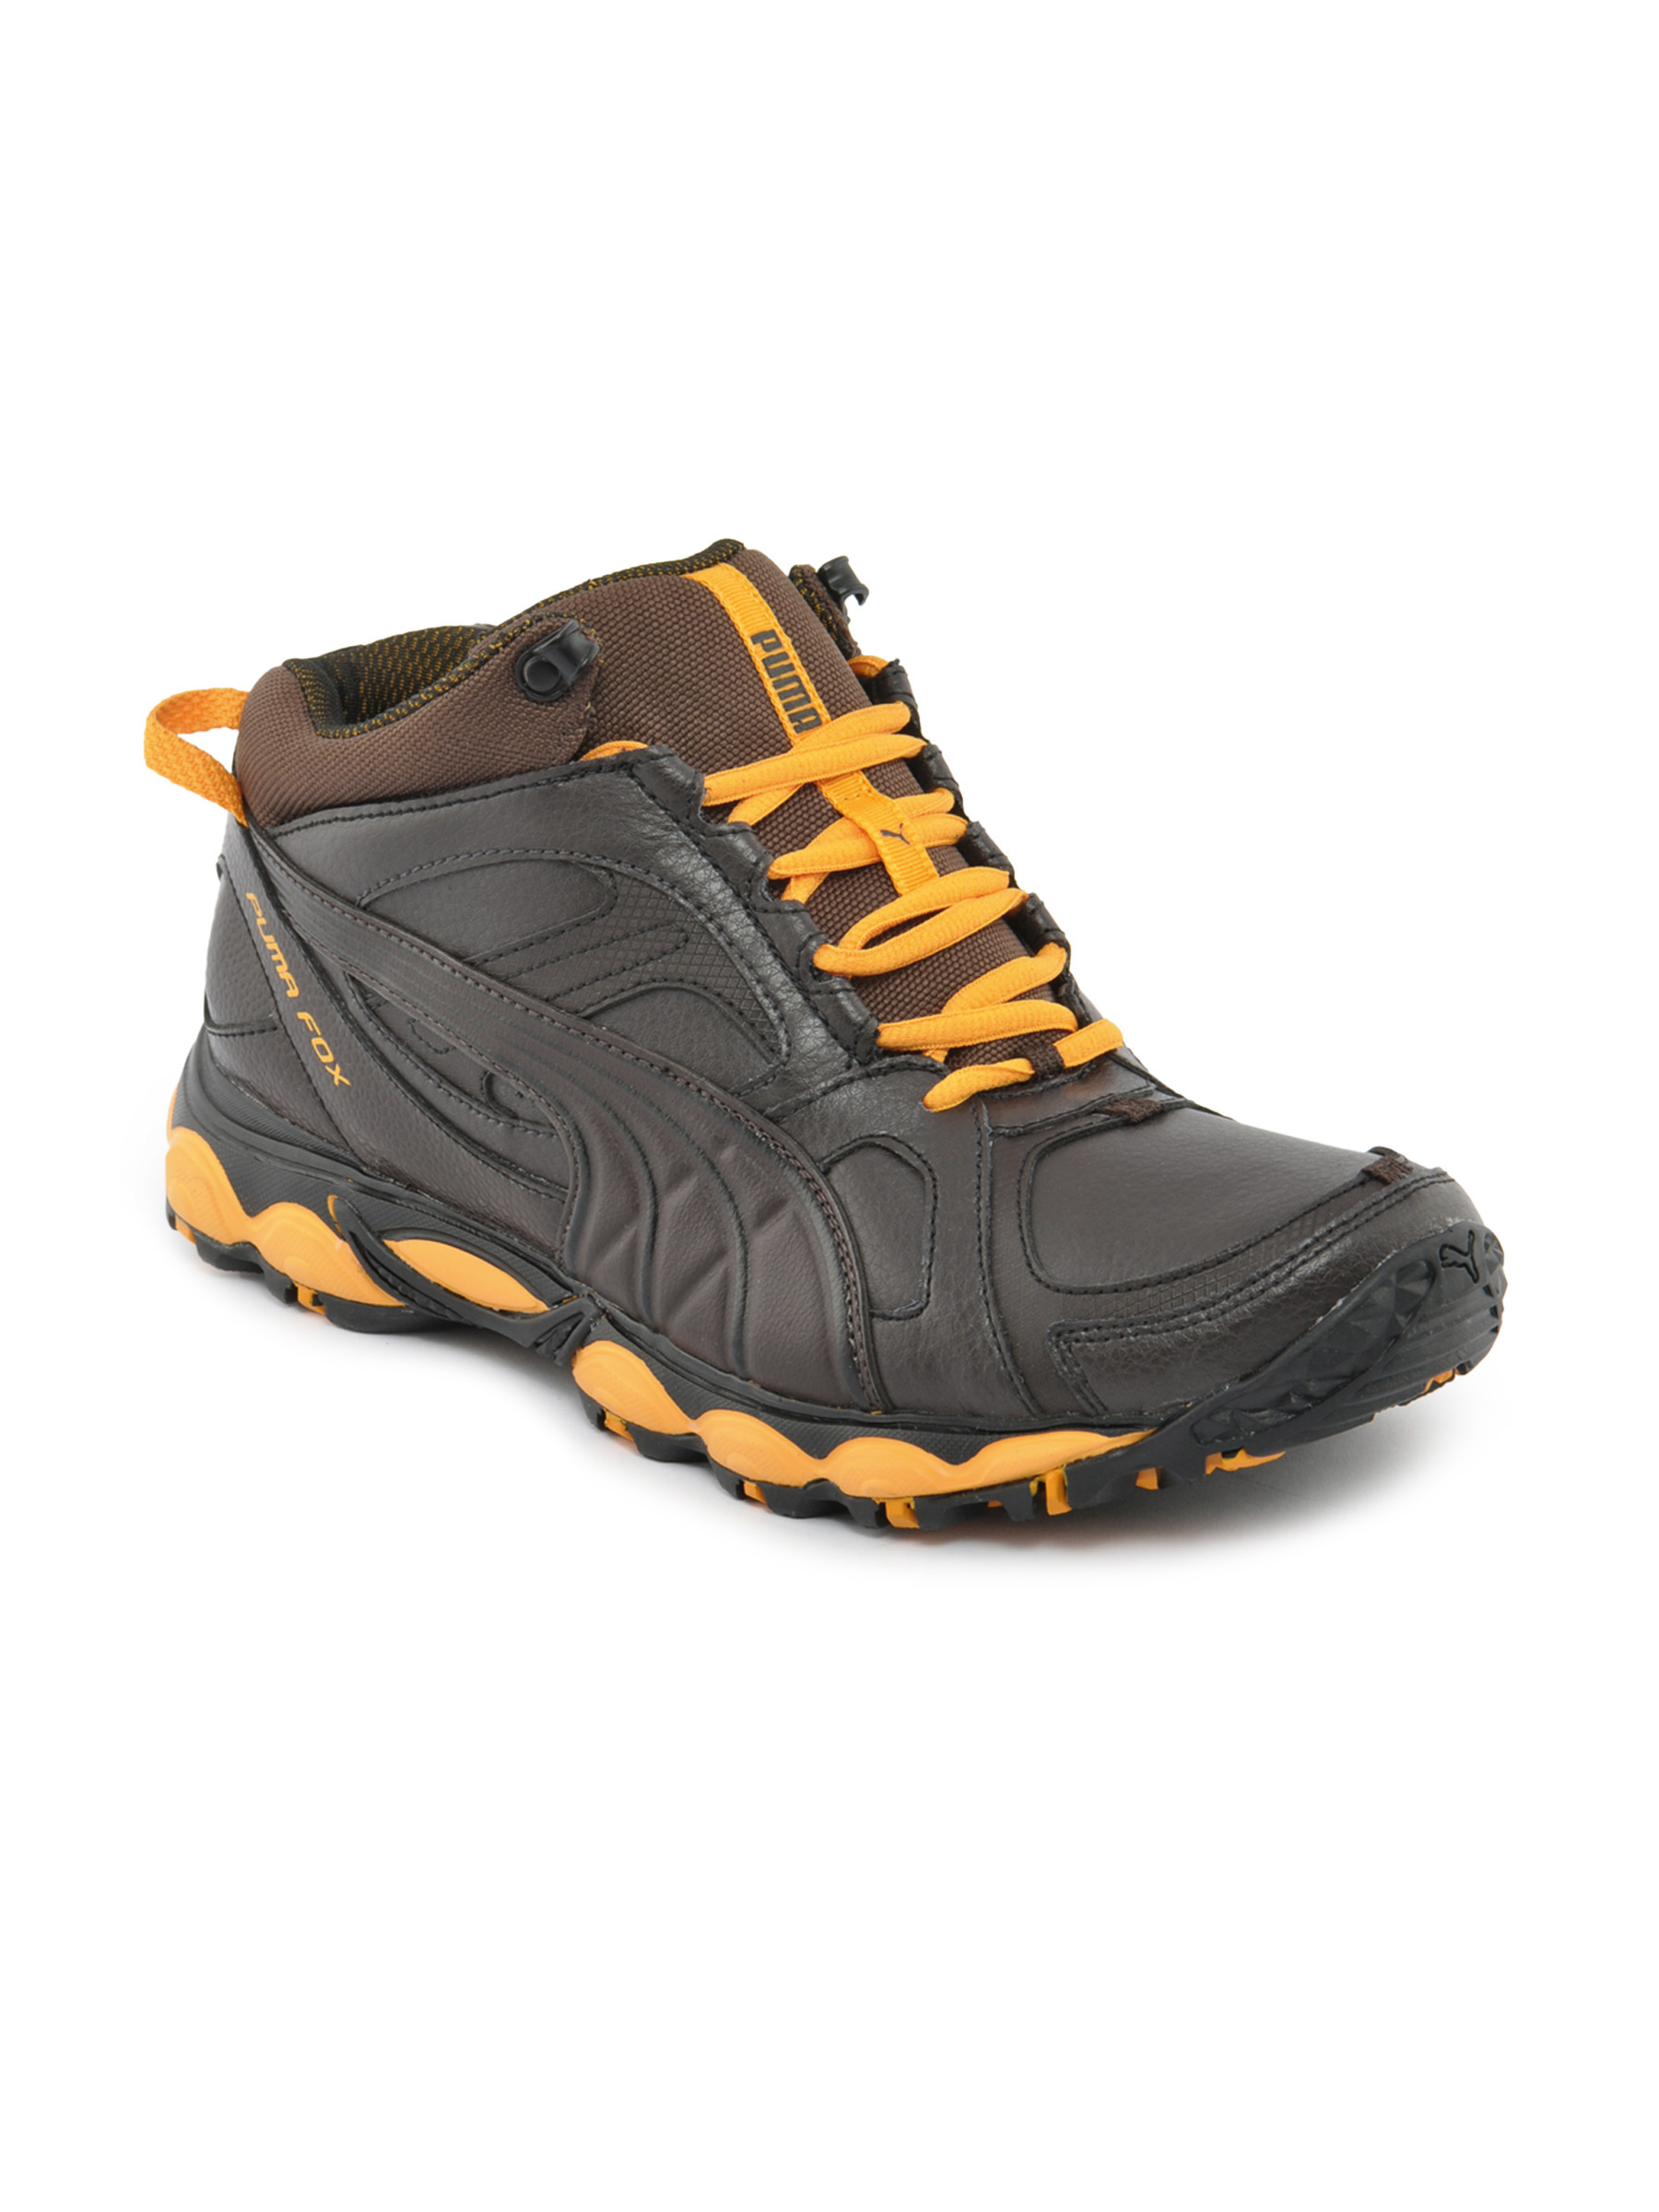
Puma Men Fox Mid Brown Sports Shoe
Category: Footwear / Shoes / Sports Shoes
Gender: Men
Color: Brown
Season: Fall 2011
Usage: Sports